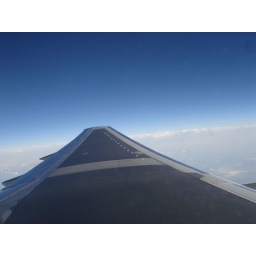
Taken by my son from the window seat. He's really shaping up as a photographer.